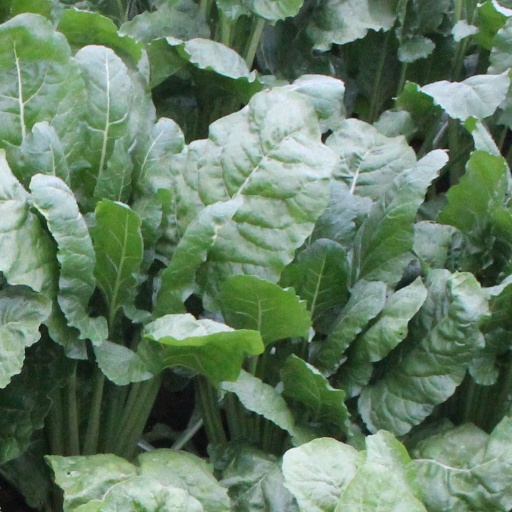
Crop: sugar beet